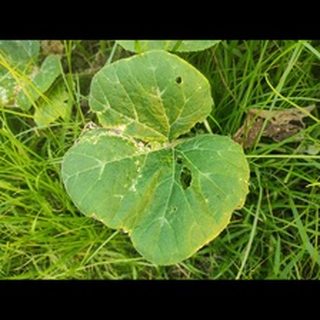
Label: pumpkin_bacterial_leaf_spot